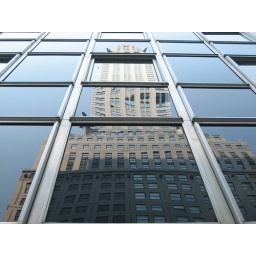
The Chrysler Building reflected in a glass facade across 42nd Street.